Galtee Rovers GAA

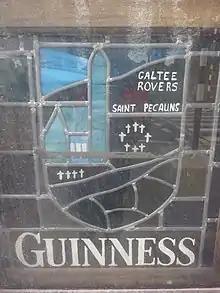
Galtee Rovers crest depicted in a pub window, Bansha

Galtee Rovers—St. Pecaun's is a Gaelic Athletic Association club located in the village of Bansha on the National Primary Route N24 in the shadow of the Galtee Mountains in west County Tipperary, Ireland. The club, founded in 1885, represents the parish of Bansha & Kilmoyler and enters gaelic football and hurling teams in the West Tipperary and Tipperary championships. The club grounds – Canon Hayes Park – are named in honour of the founder of Muntir na Tíre, Very Rev. John Canon Hayes, Parish Priest of Bansha & Kilmoyler (1946–57), who was patron of the club during his pastorship. The club pavilion is named 'The McGrath Centre' in honour of two club members, the late John & Geraldine McGrath who died on New Year's Day, 1 January 2000. John Moloney, referee of six All-Ireland Senior Finals, was President of the Galtee Rovers Club at the time of his death on 6 October 2006. In addition to his work at national level in the Gaelic Athletic Association, at club level he coached and organised the juvenile and under-age players for nearly 50 years.